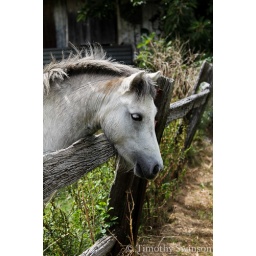
Pony in the field next door